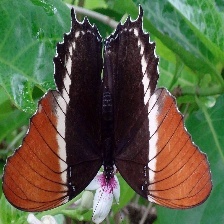
Species: BROWN SIPROETA